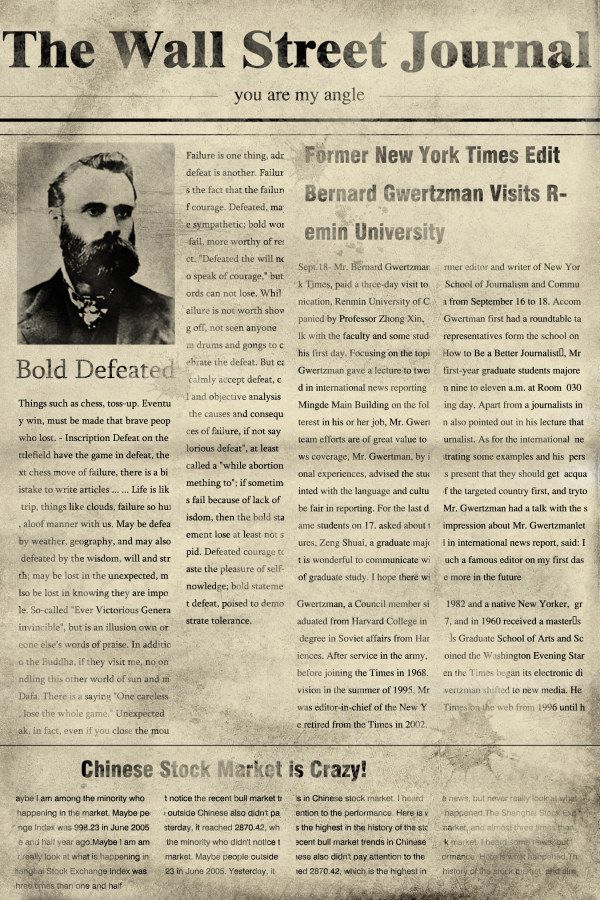
Label: paper